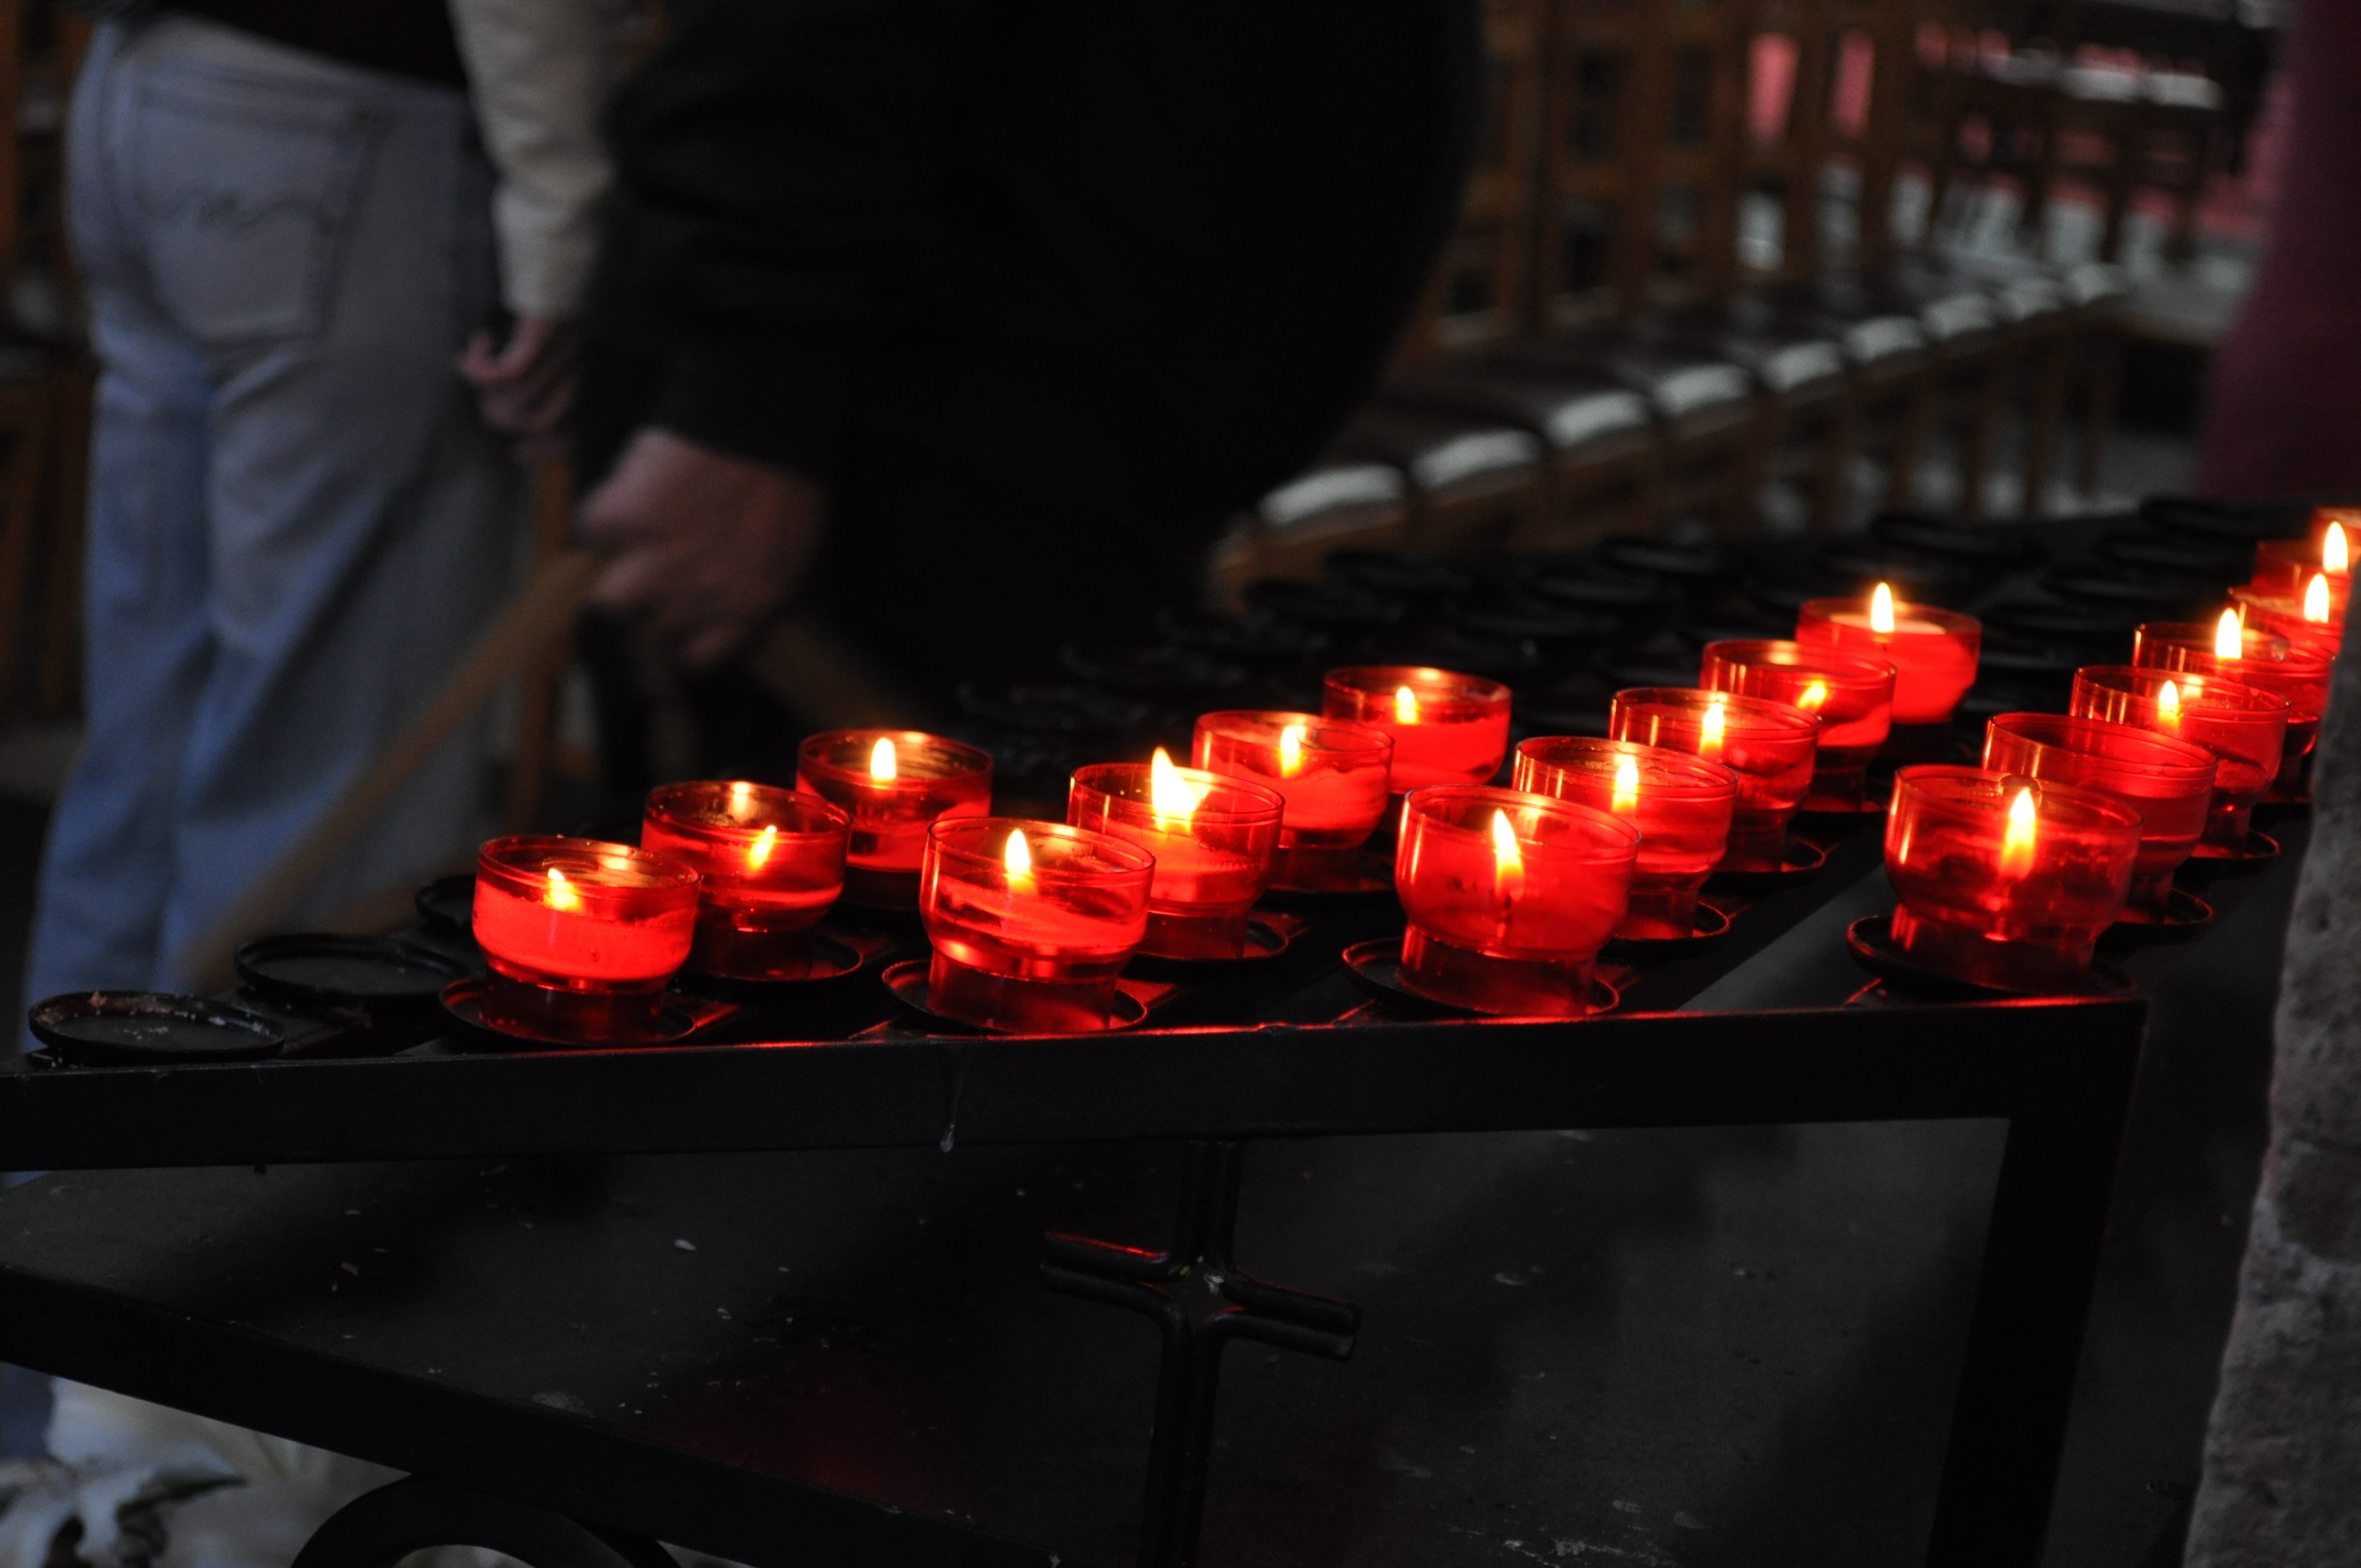
light, red, flame, fire, religion, church, lighting, illuminated, candles, wax candle